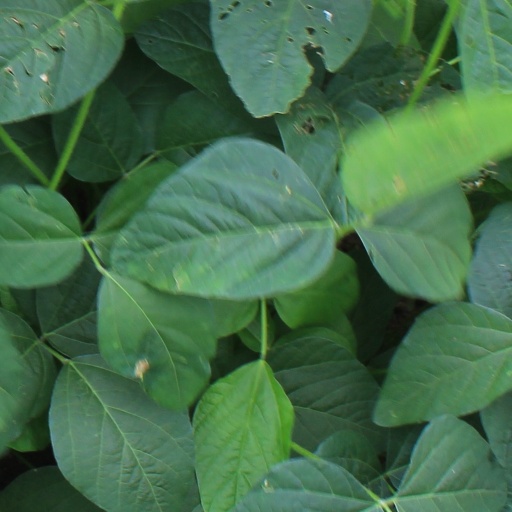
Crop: soybean